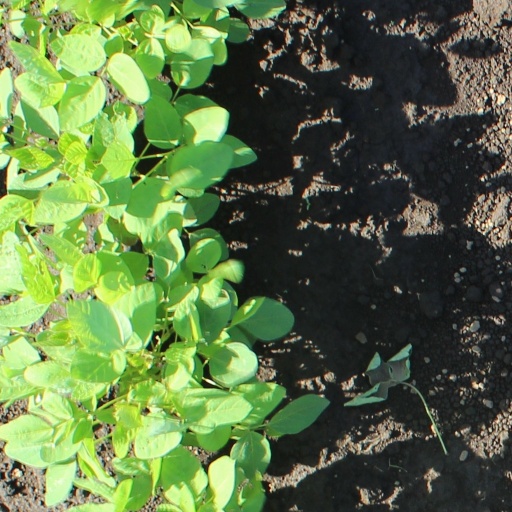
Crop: soybean